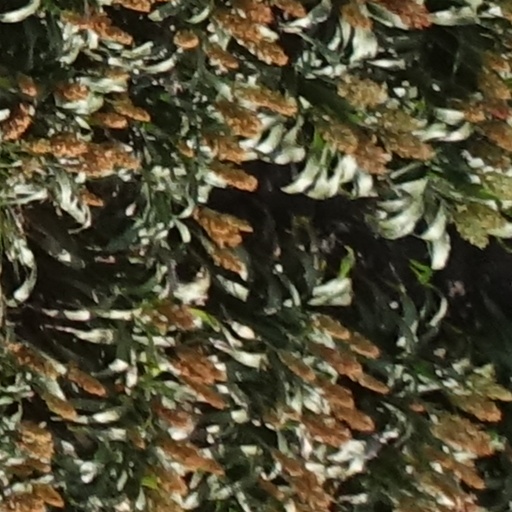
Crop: sorghum